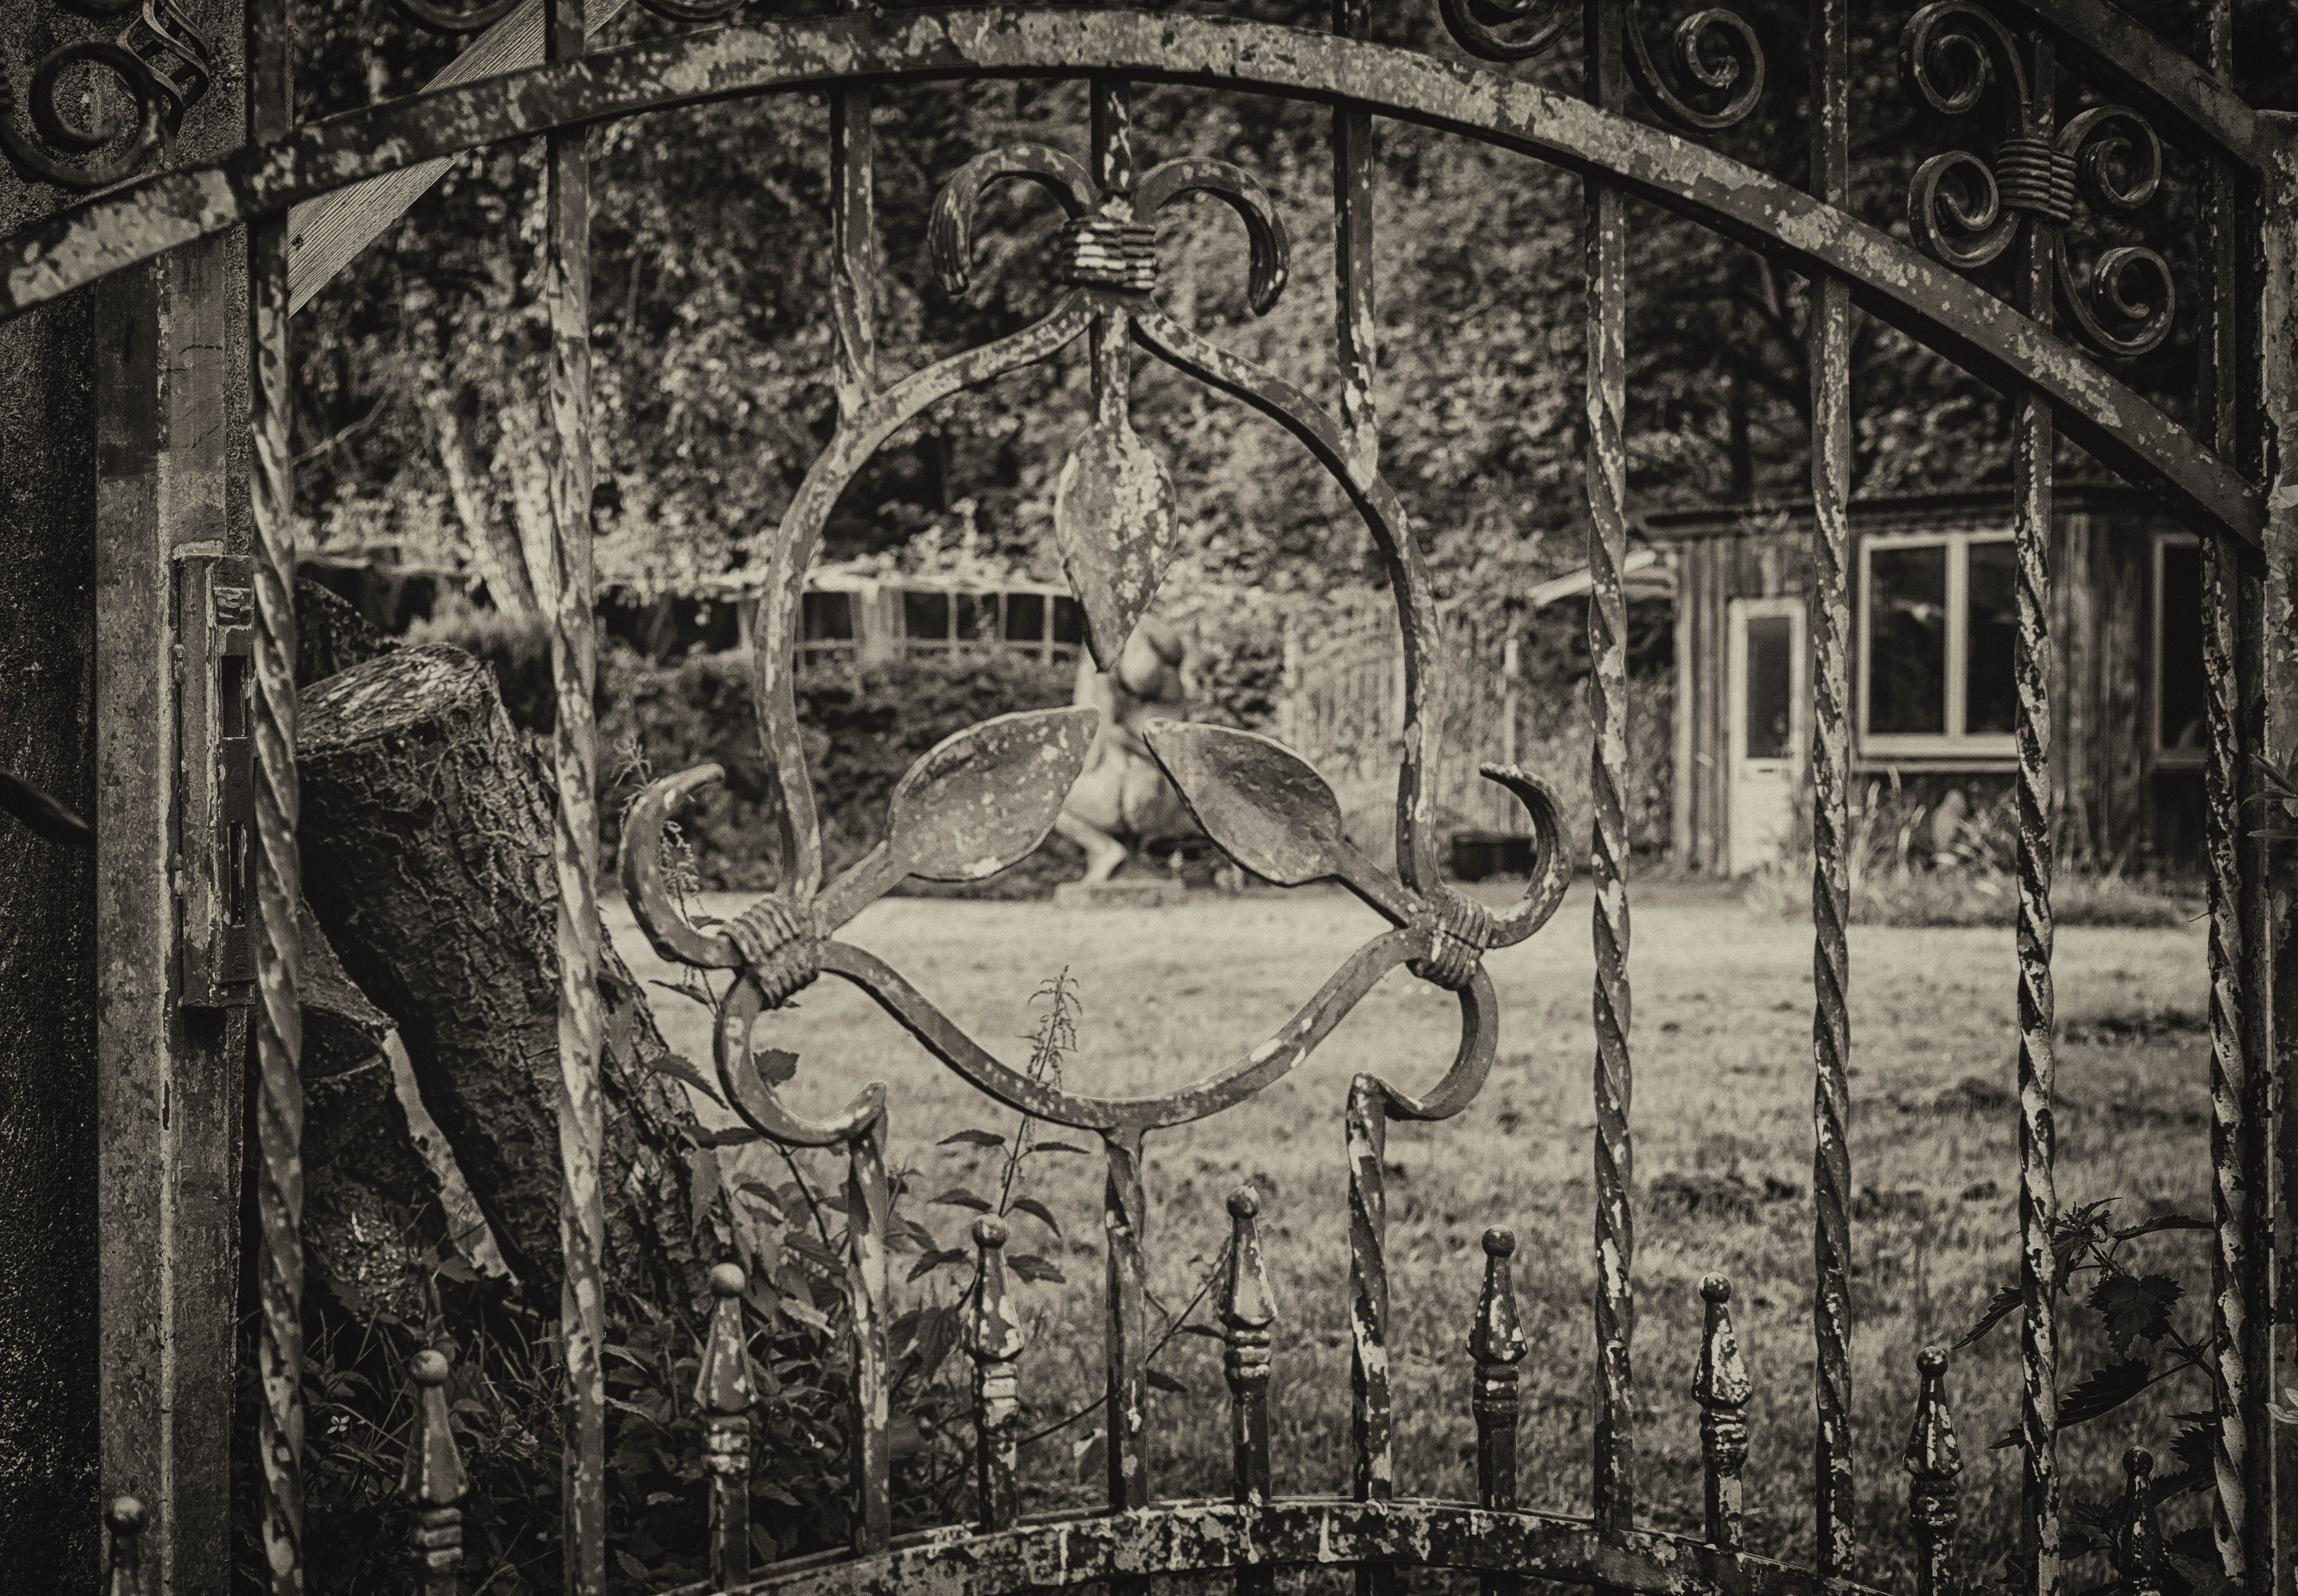
fence, black and white, photography, metal, garden, monochrome, art, symmetry, photograph, spy, history, gloomy, iron, secret, stainless, wrought iron, by looking, monochrome photography, ancient history